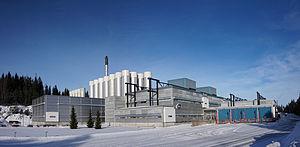
Lohikoski-Seppälänkangas est un district de Jyväskylä en Finlande.
Jyväskylä est une ville du Sud de la Finlande, capitale de la région de Finlande-Centrale, située à 235 km au nord d'Helsinki.